Guus Hiddink

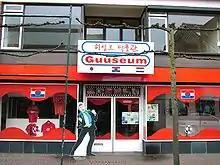
"Guuseum" in Varsseveld. 히딩크 박물관 in Korean

Hiddink's first year in charge was met with heavy criticism from the South Korean media, as he was often spotted together with his girlfriend when some felt he should instead have been busy working on the team. After a 2–1 loss to the United States Gold Cup team in January 2002, he was criticized again for not taking his job seriously. Nevertheless, the team he assembled was a cohesive unit. However, Hiddink began focusing on physical fitness for players during training in preparation for the World Cup later that year.